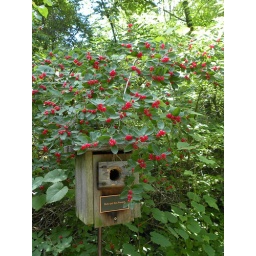
Bird home under red beries